Snowville, Virginia

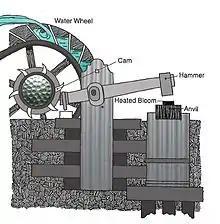
Diagram of a trip-hammer forge, not unlike the one established at the confluence of Little Laurel and Big Laurel Creeks in Snowville during the mid-1800s.

Today, Snowville is a sleepy little community nestled in the Blue Ridge Mountains; however, decades and even centuries before, it was a prosperous and well-known town, even eclipsing Roanoke at one time.